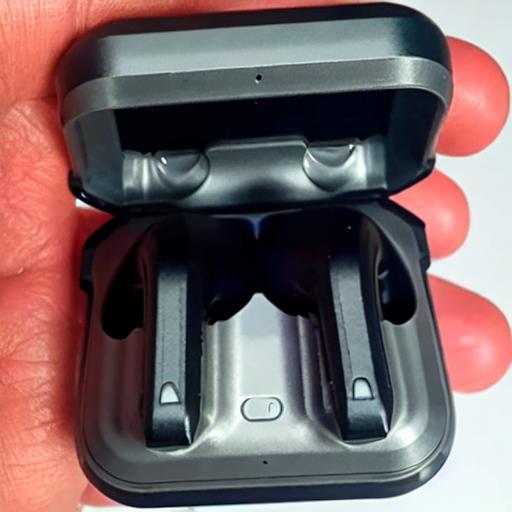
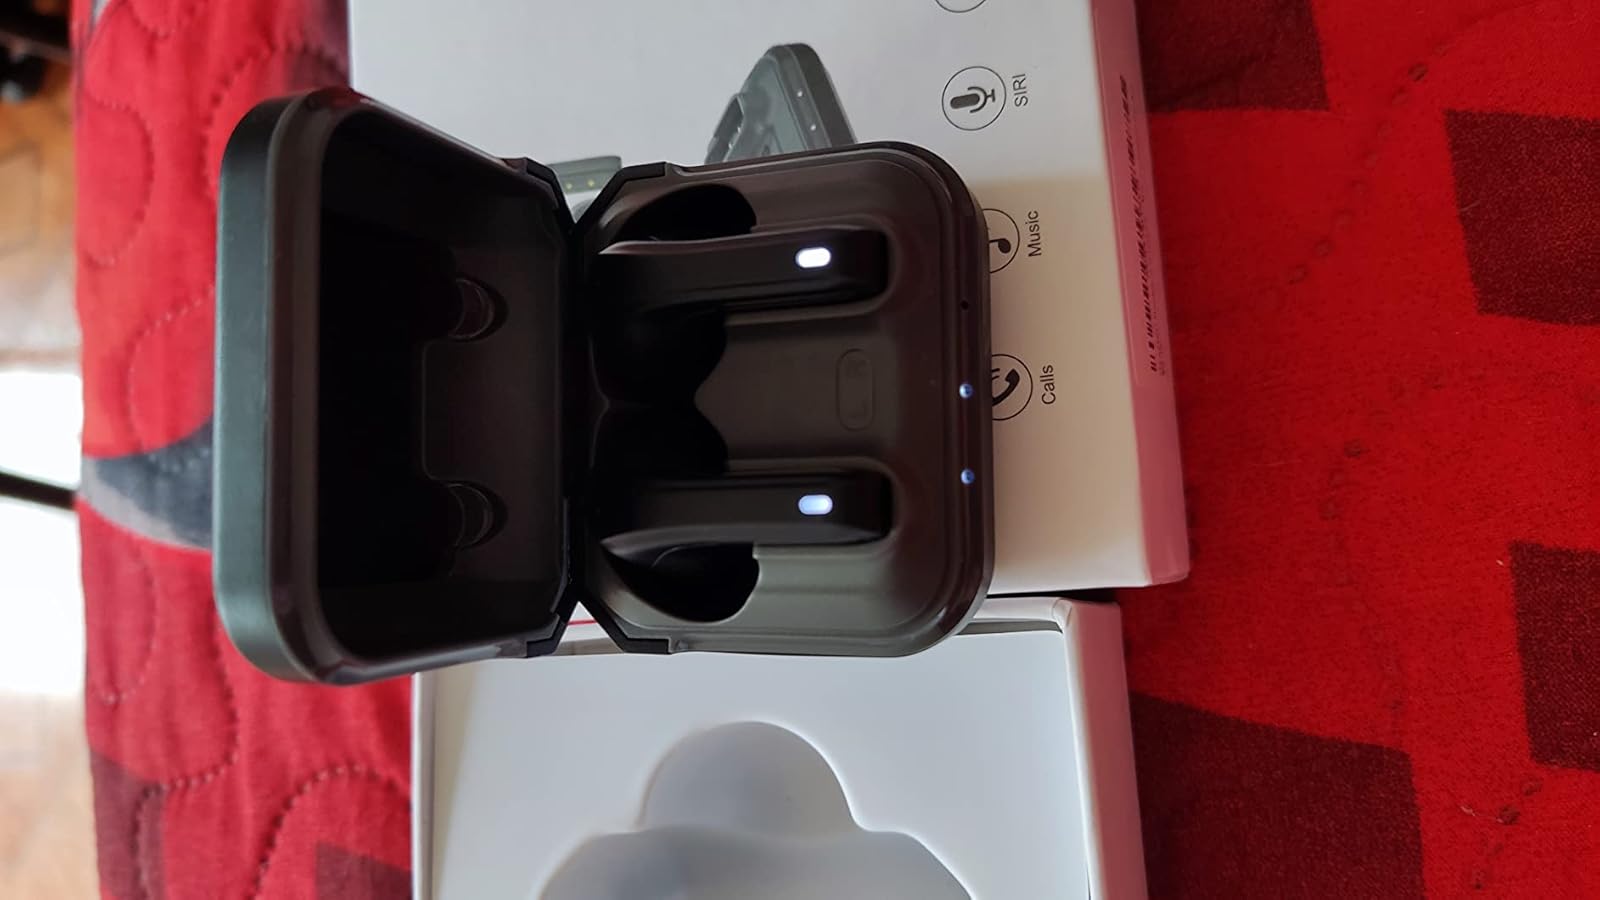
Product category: earbuds
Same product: no